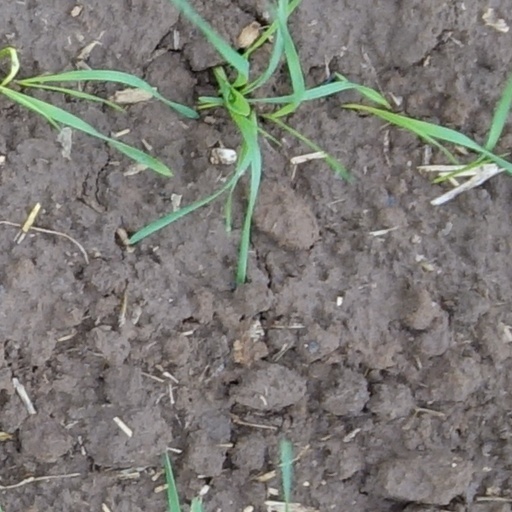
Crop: wheat